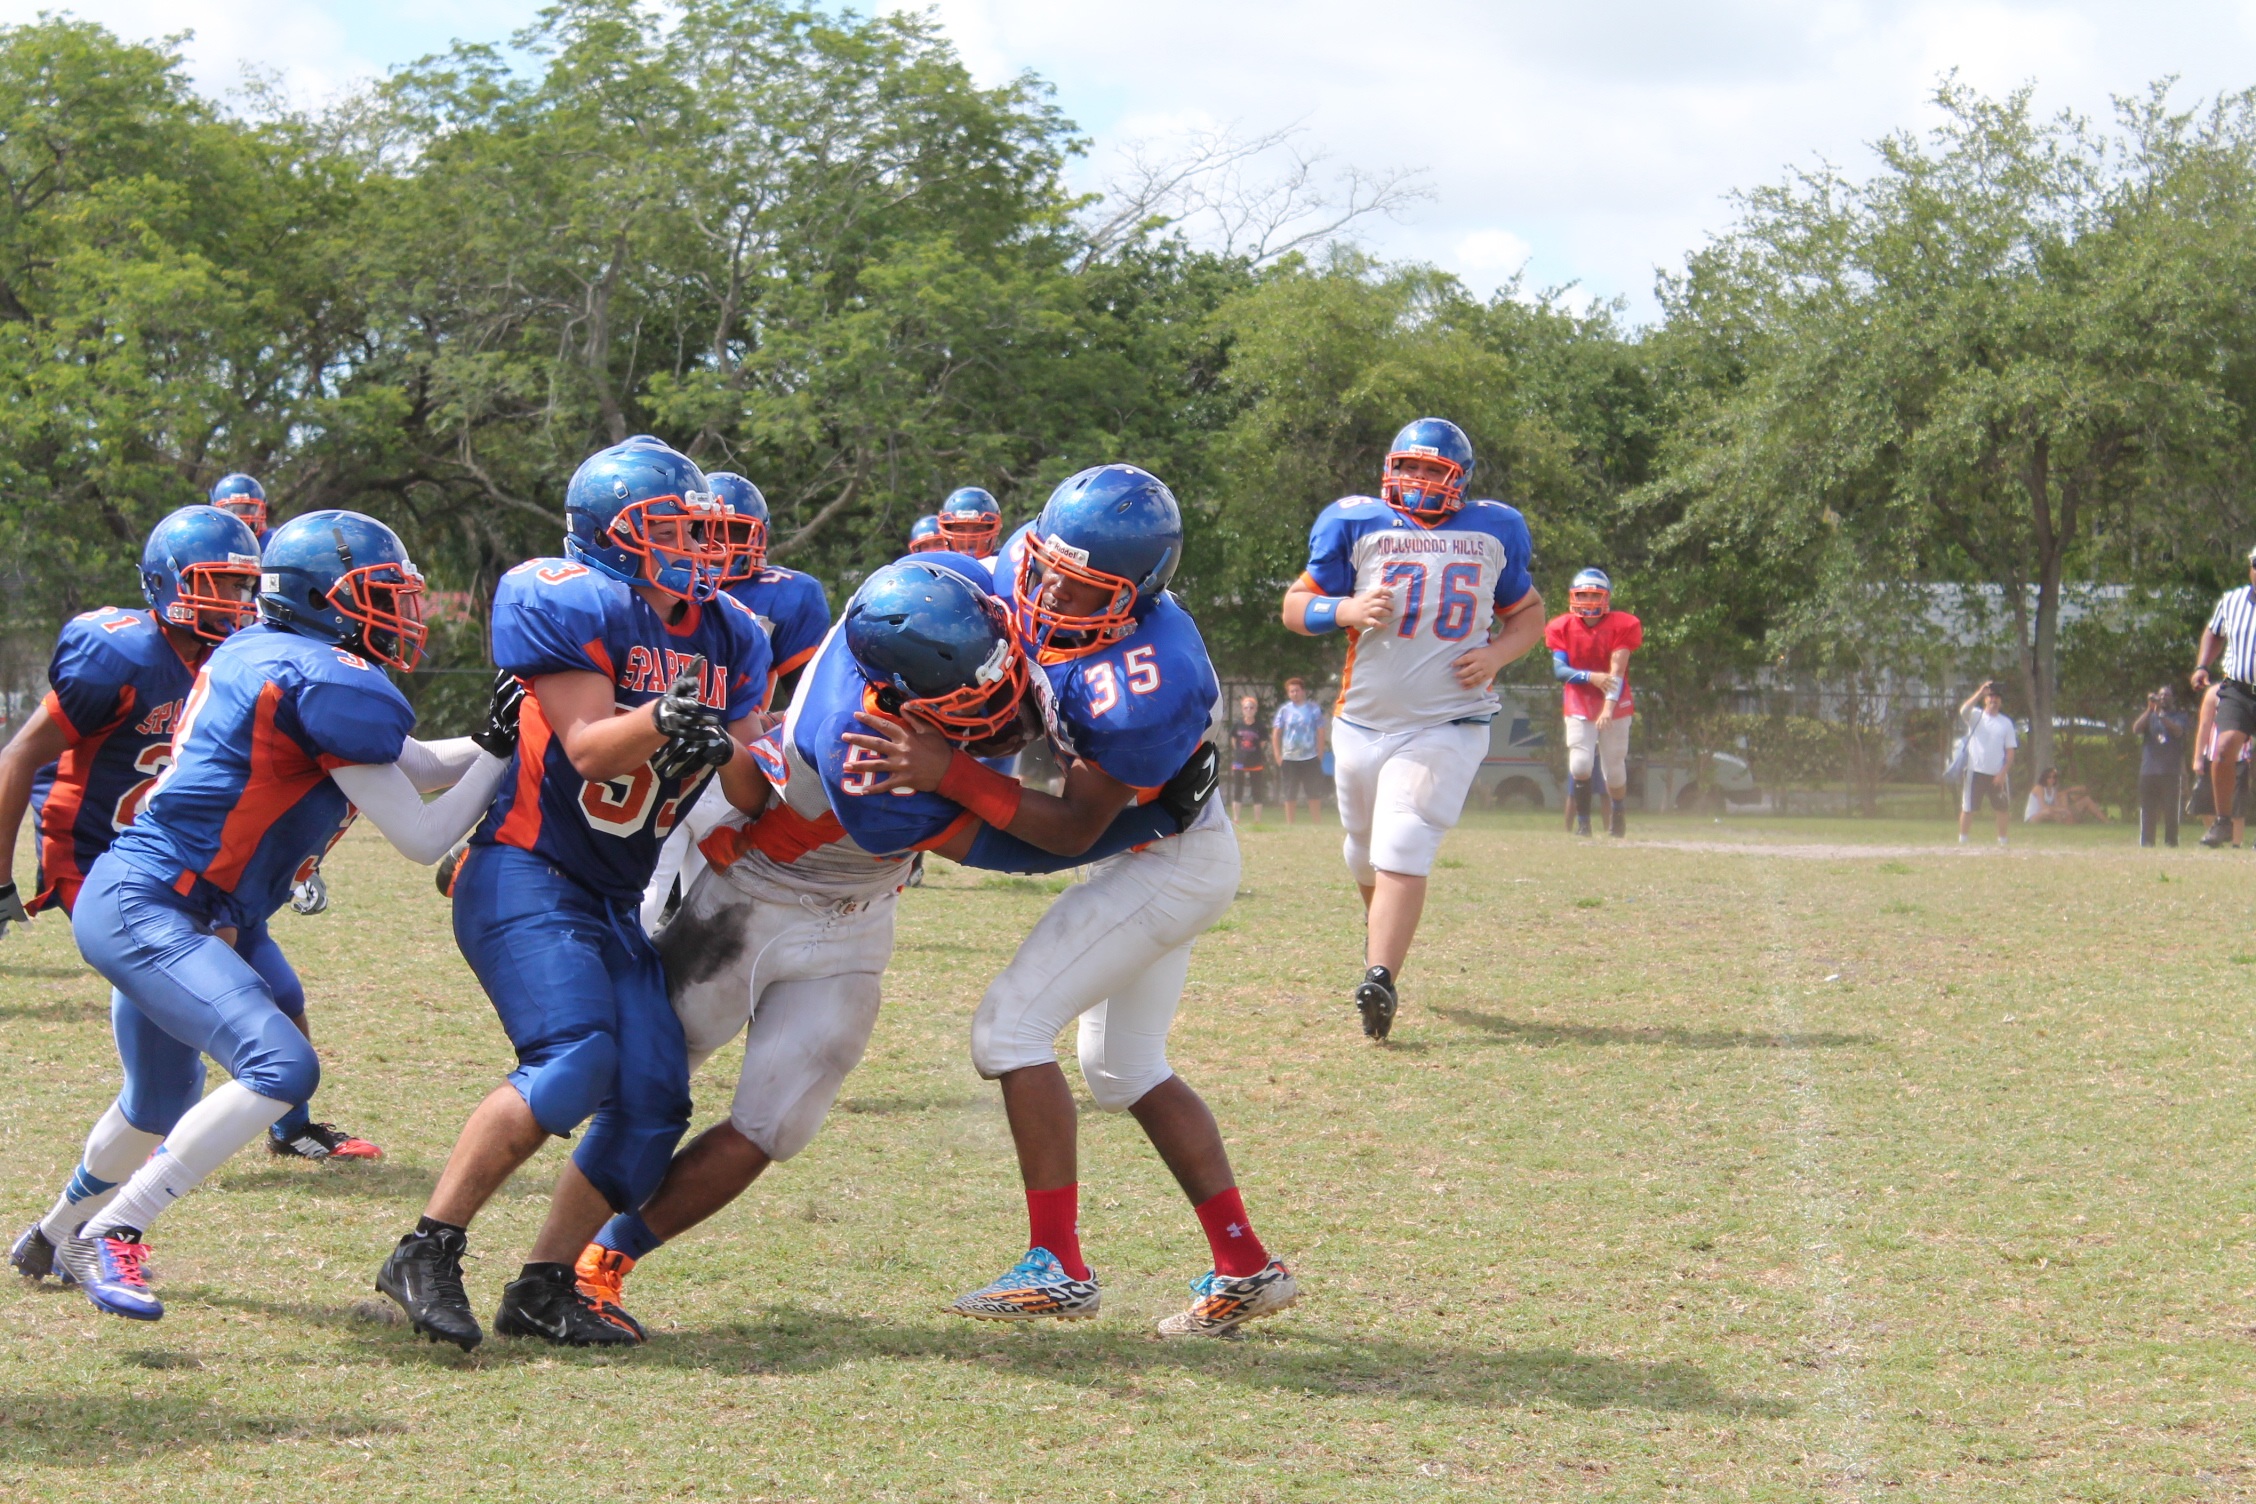
soccer, playing, football, activity, competition, power, team, american football, sports, tackle, gridiron, ball game, team sport, gridiron football, toughness